I'm a Slave 4 U

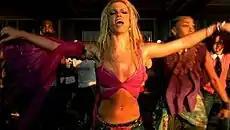
A still from the music video for "I'm a Slave 4 U" featuring Spears dancing in a sauna

The accompanying music video for "I'm a Slave 4 U" was filmed on a soundstage in Universal City, California, over Labor Day weekend on September 1–2, 2001, under the direction of Francis Lawrence. It made its world premiere on MTV's "Making the Video" on September 24 at 5 p.m. EST, the same day the song officially beat the US radio stations. Spears told MTV that the theme of the song and the video really matched who she was at the time. Director Lawrence wanted the video to move far beyond the "sleek" dance clubs of Los Angeles or New York. He wanted it to go global: "I came up with this concept of having this club be in this abandoned Asian bath house and having it be filled with young world travelers, the kind of people who would go to these far exotic places to go to a place like this".